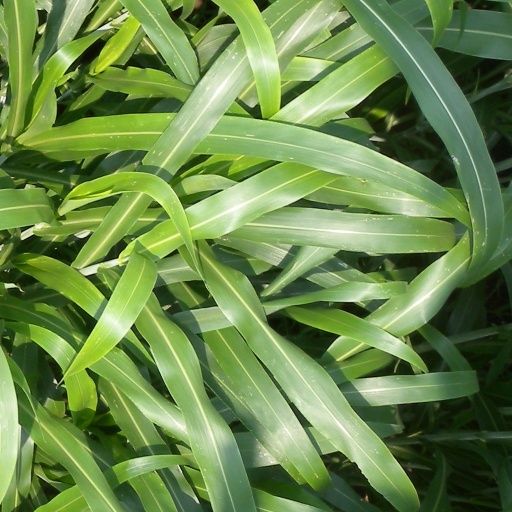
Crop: sorghum